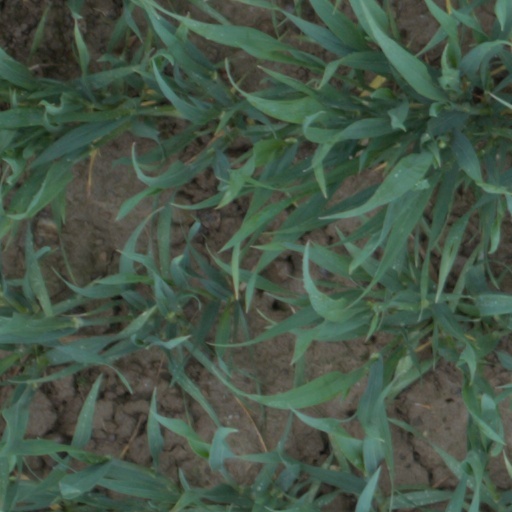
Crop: wheat